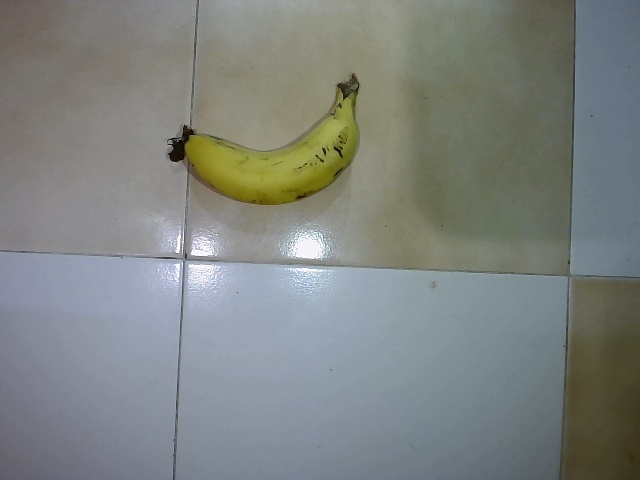
Label: Ripe_Banana